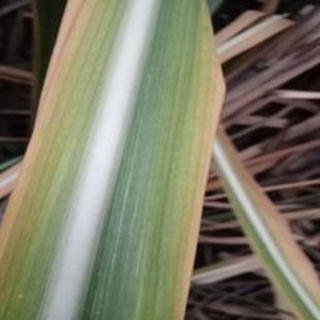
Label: sugarcane_yellow_leaf_disease